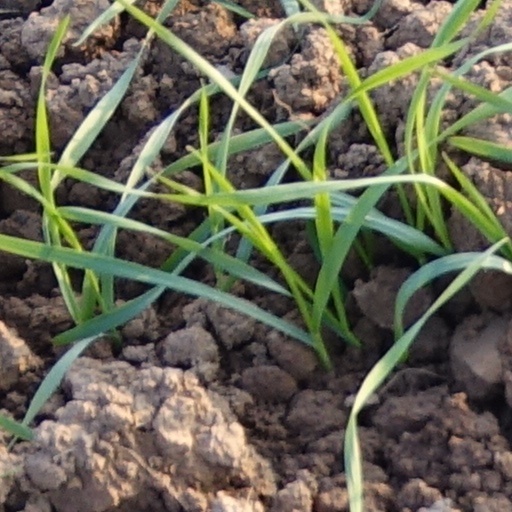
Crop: wheat